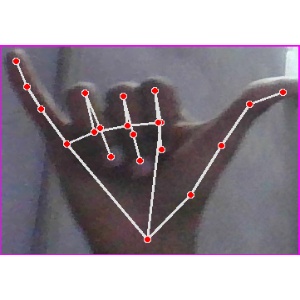
अक्षर: य